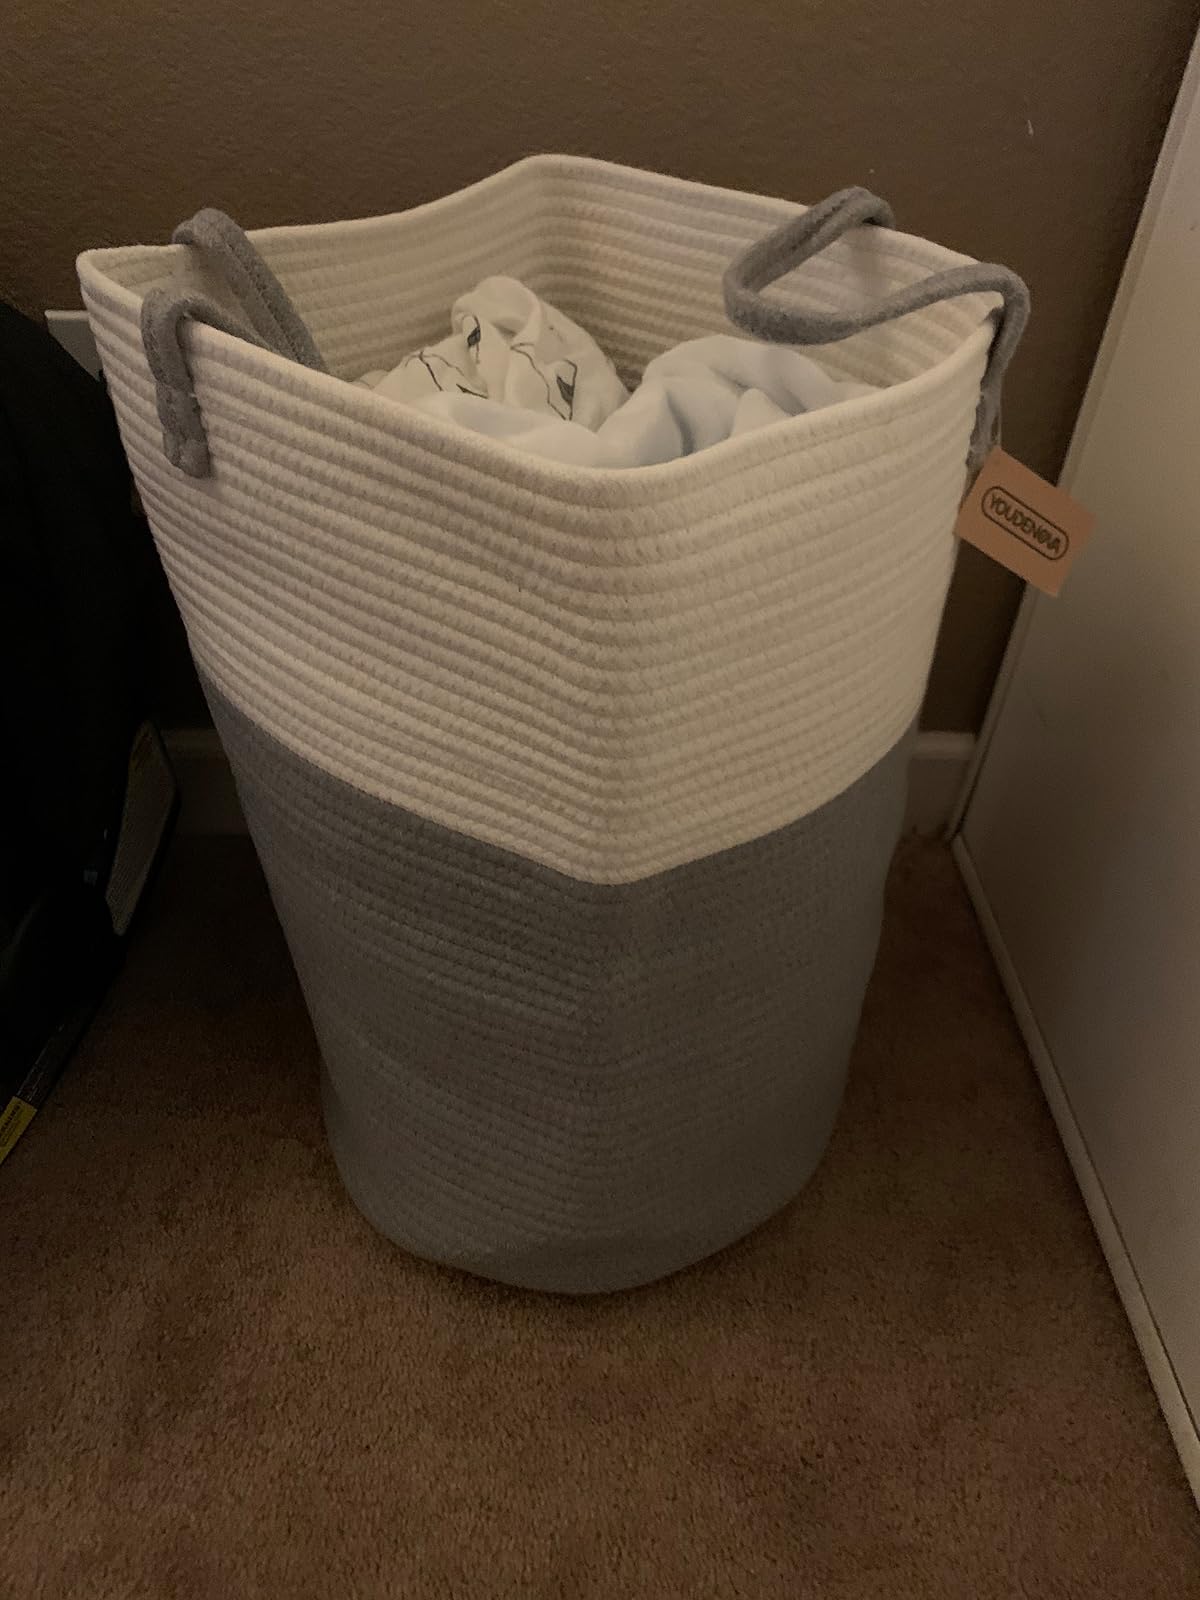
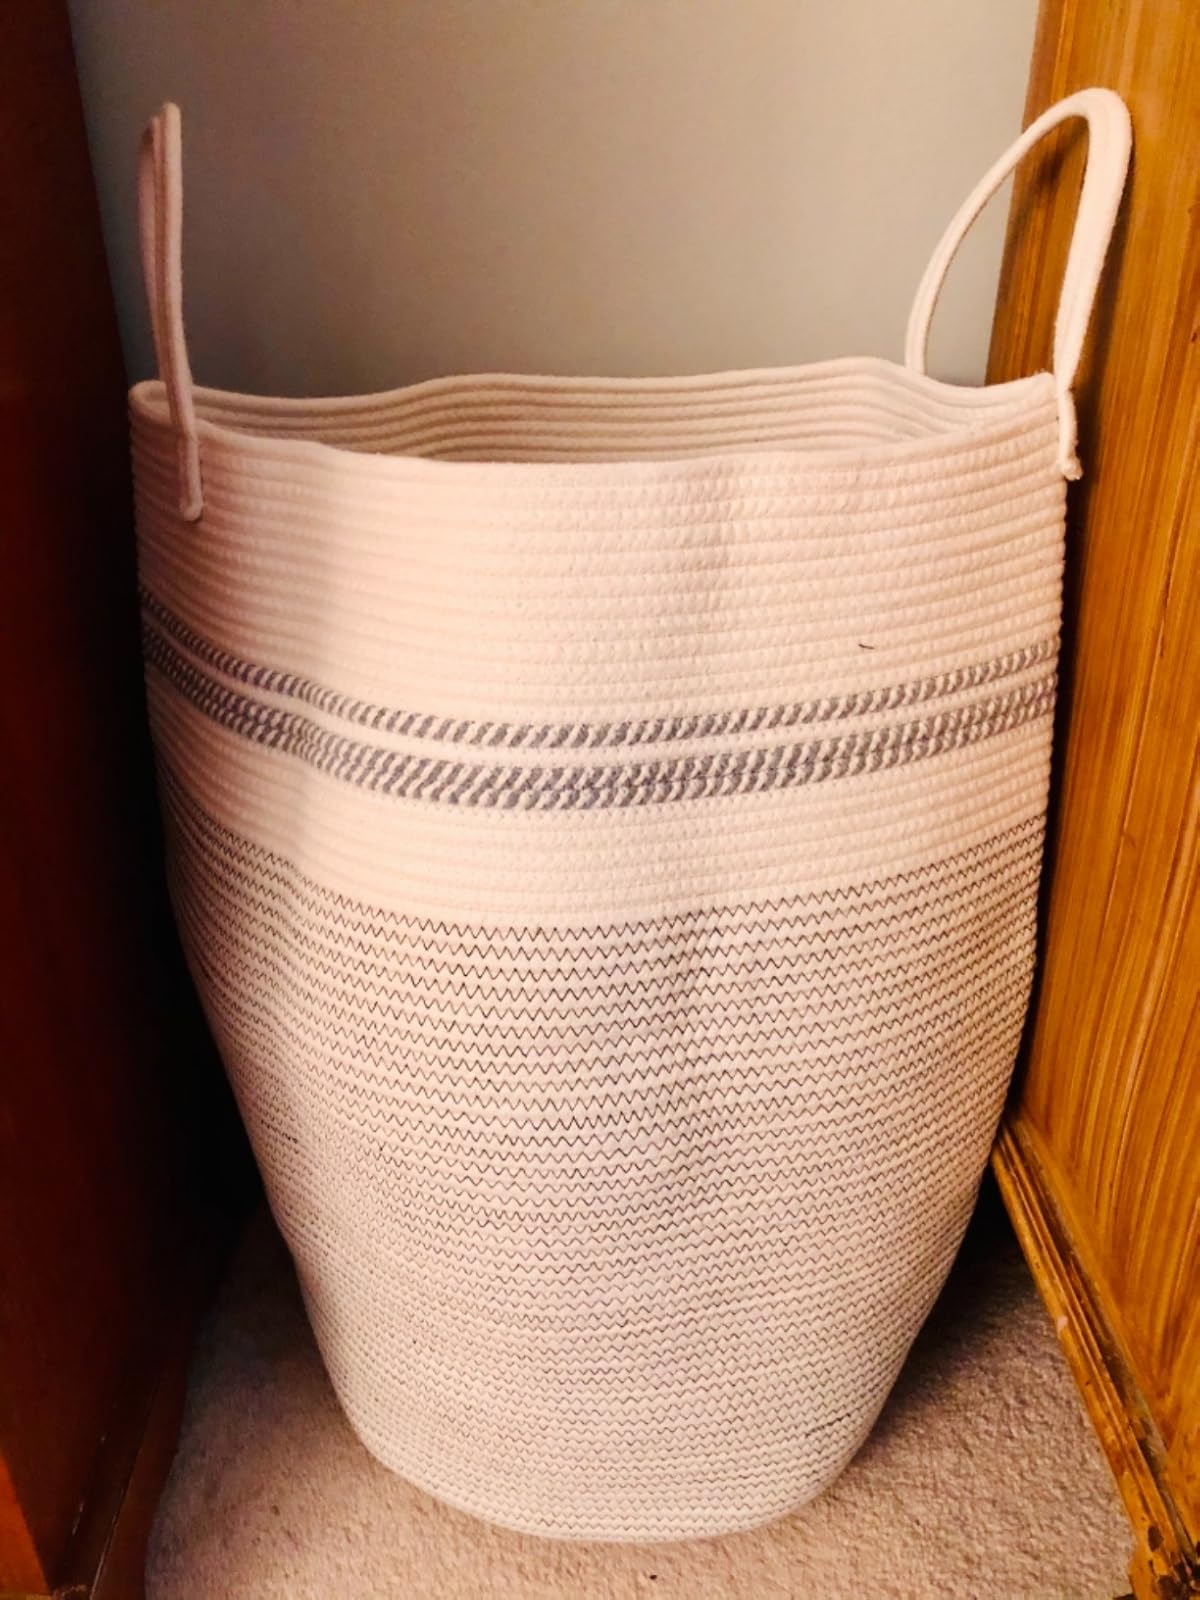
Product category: items_hamper
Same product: no